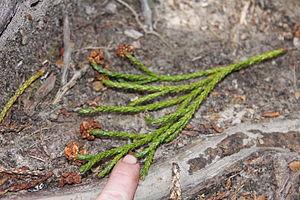
Athrotaxis laxifolia est une espèce de gymnospermes de la famille des Cupressaceae. Il est endémique dans l'ouest de la Tasmanie où on le trouve entre 1 000 et 1 200 m altitude dans les forêts tempérées humides.